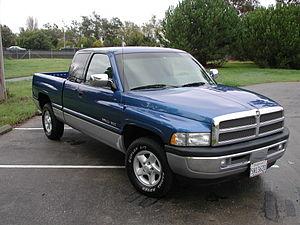
Le Ram est un véhicule pick-up de la marque américaine Dodge. Le nom fut pour la première fois utilisé en 1981 afin de désigner le remplaçant de la gamme Dodge D Series.